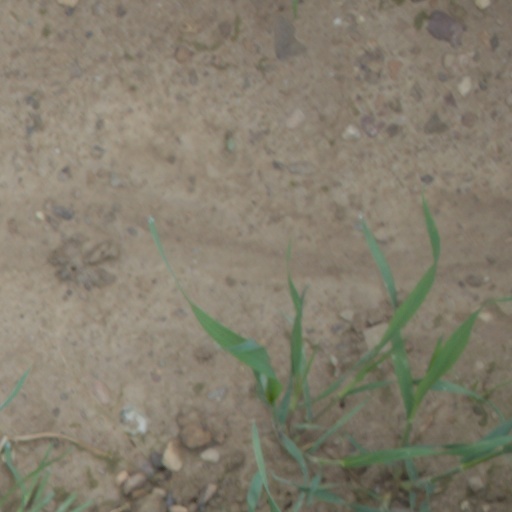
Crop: wheat